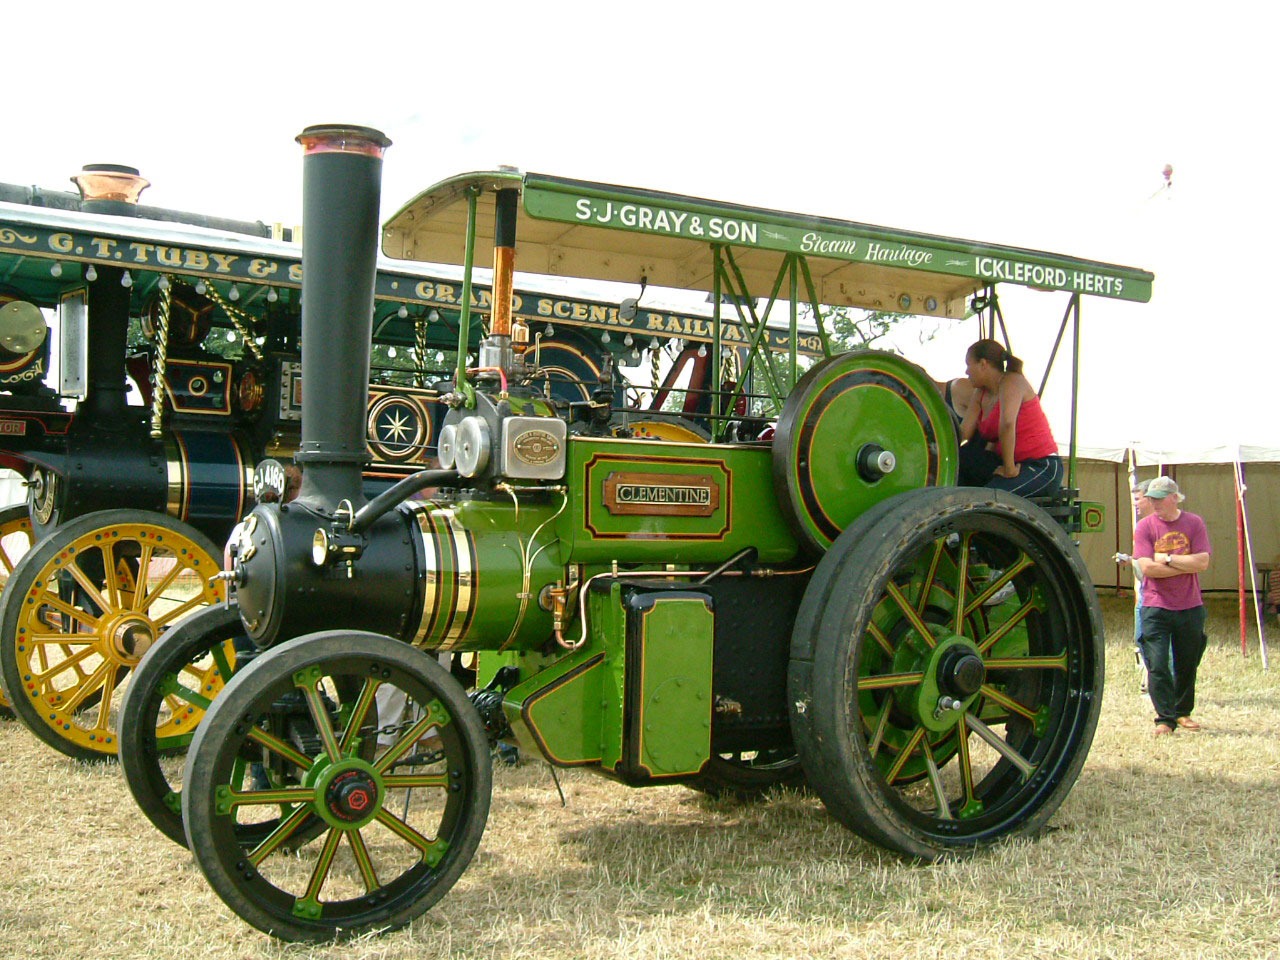
tractor, vintage, antique, wheel, vehicle, machinery, agriculture, steam engine, agricultural machinery, land vehicle, touring car, automotive engine part